Andrzej Grabarczyk (actor)

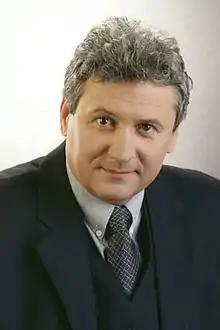
Andrzej Grabarczyk.

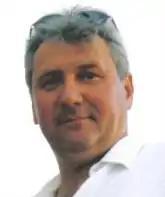
Andrzej Grabarczyk.

Andrzej Grabarczyk (born 31 May 1953 in Włodawa, Poland) is a Polish actor. His father, Wincenty Grabarczyk, is a veteran actor and theatrical director. In 1978, Andrzej completed study at the Warsaw State College Of Theatrical Arts.